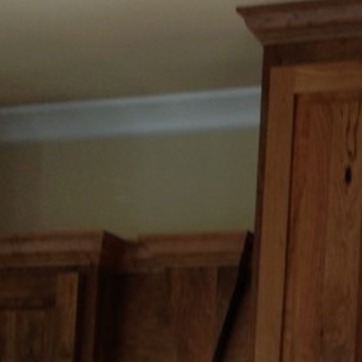
Material: painted